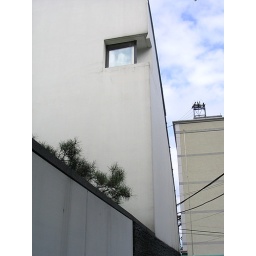
A building with one window near our house.